2011 Halloween nor'easter

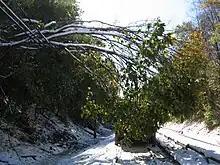
A downed tree with green and yellow leaves suspended by wires next to snow-covered railroad tracks.

Early on October 29, the Pennsylvania Department of Transportation activated their fleet of salt trucks. In eastern Pennsylvania, the most recent significant snowstorm during October was in 1972. Utility crews prepared additional crews in the event of power outages. The Delaware Water Gap National Recreation Area closed a road due to the storm's threat. Connecticut governor Dan Malloy opened the state's Emergency Operations Center in Hartford, which included members of the transportation, health, and energy departments. Officials opened 41 shelters in Connecticut. Occupy Wall Street protesters pledged to remain in Lower Manhattan's Zucotti Park despite the weather, obtaining coats and blankets.